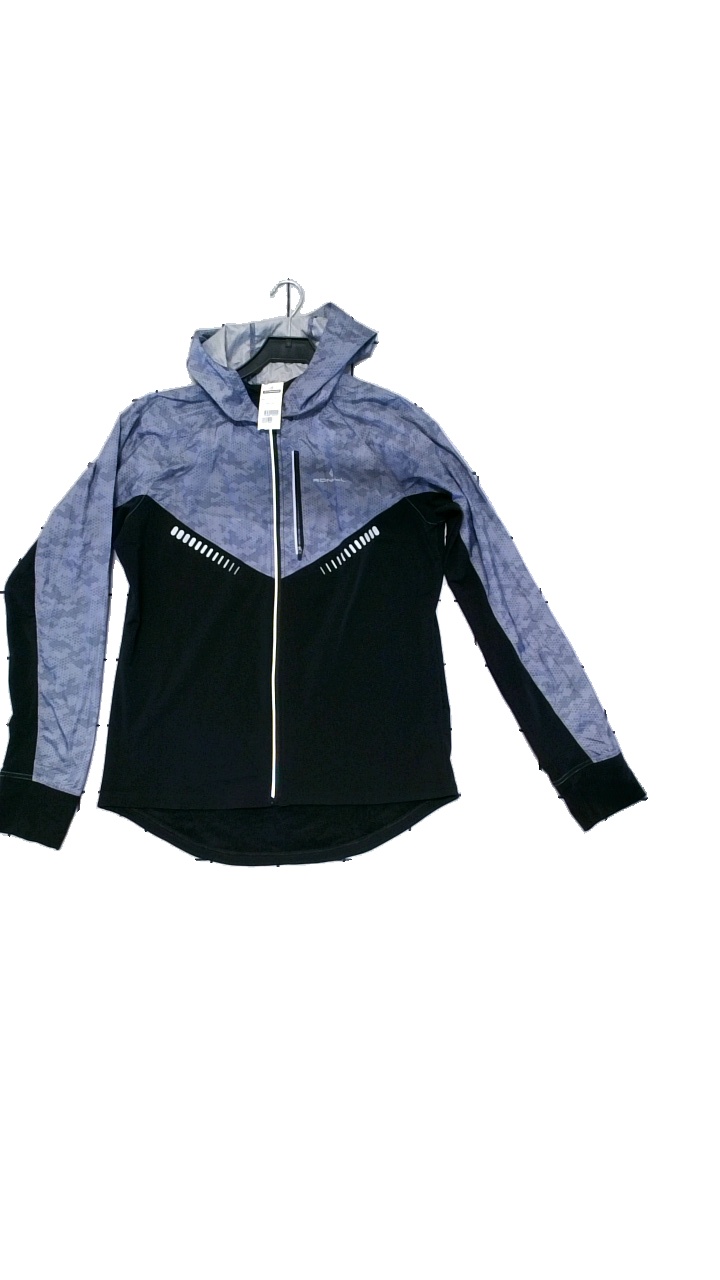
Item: Training Top (Unisex)
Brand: Ronhill
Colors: Multicolor, Black, Grey
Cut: Regular
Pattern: Other
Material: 100% polyester
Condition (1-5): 3
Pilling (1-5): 4
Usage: Reuse
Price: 100-150